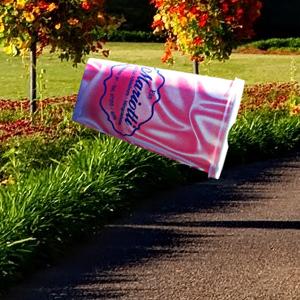
Label: cups